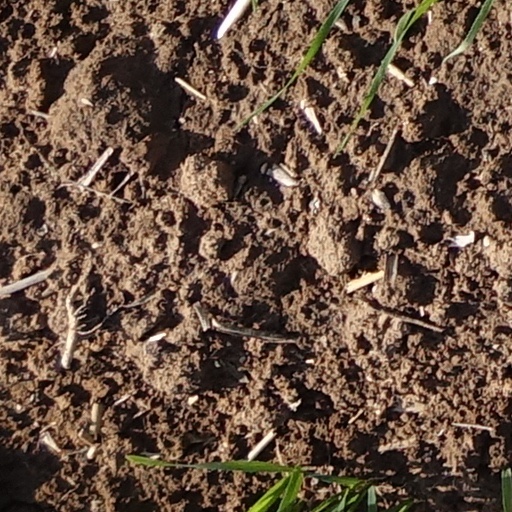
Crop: wheat